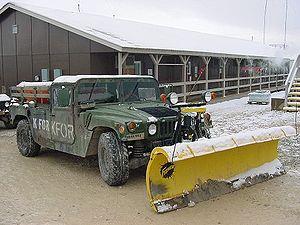
Une lame biaise est un outil destiné à racler la neige en période hivernale et à la déplacer sur le côté de la chaussée afin de permettre la circulation routière. Elle se distingue du rabot déneigeur par l’inclinaison de sa lame d’usure.